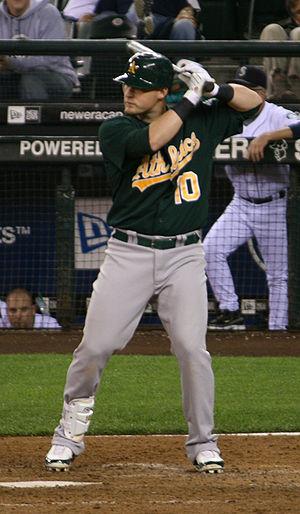
Daric William Barton est un joueur de premier but de la Ligue majeure de baseball sous contrat chez les Blue Jays de Toronto.